Anne FitzPatrick, Countess of Upper Ossory

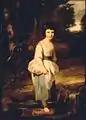
Lady Anne FitzPatrick by Sir Joshua Reynolds,

Within days of her marriage to Grafton being dissolved, Anne married Ossory at a Kingston church in Surrey.